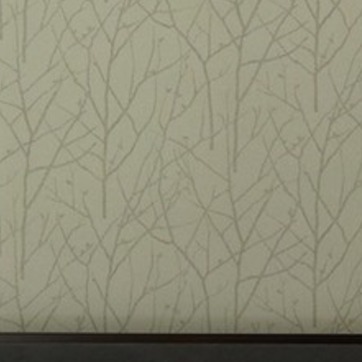
Material: wallpaper